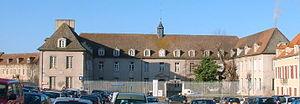
Avallon est une commune française située dans le département de l’Yonne en Bourgogne dont elle est une des deux sous-préfecture, en région Bourgogne-Franche-Comté.